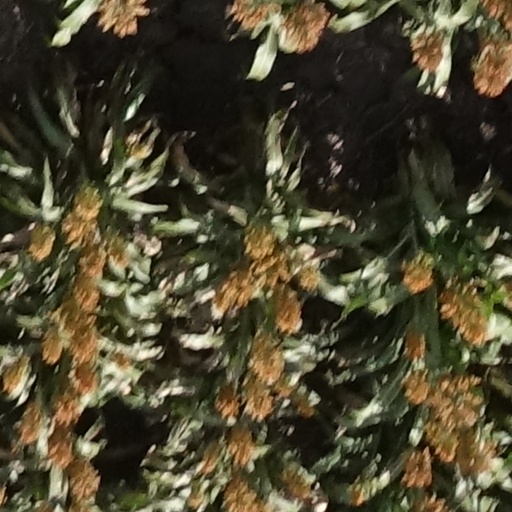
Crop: sorghum